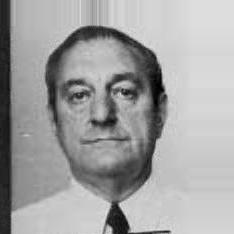
Age: 68